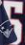
Number: 5